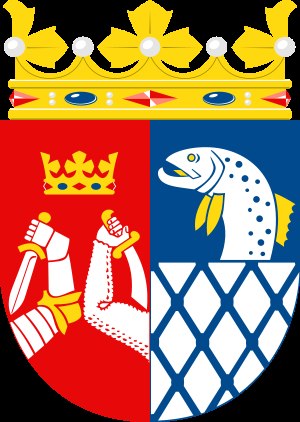
Kymmene län
Våben.
Kymmene län er et historisk len i Finland. Lenet bestod i tidsrummet 1945-1997 og omfattede de senere Landskaber i Finland Kymmenedalen og Södra Karelen. Lenet har sit navn efter Kymmene älv. Administrationssæde var Kouvola.